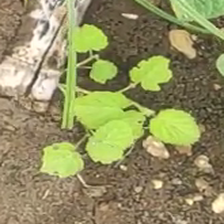
Weed species: Little_Mallow(Malva parviflora)